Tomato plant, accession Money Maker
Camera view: bottom (45 deg); turntable rotation: 270 degrees
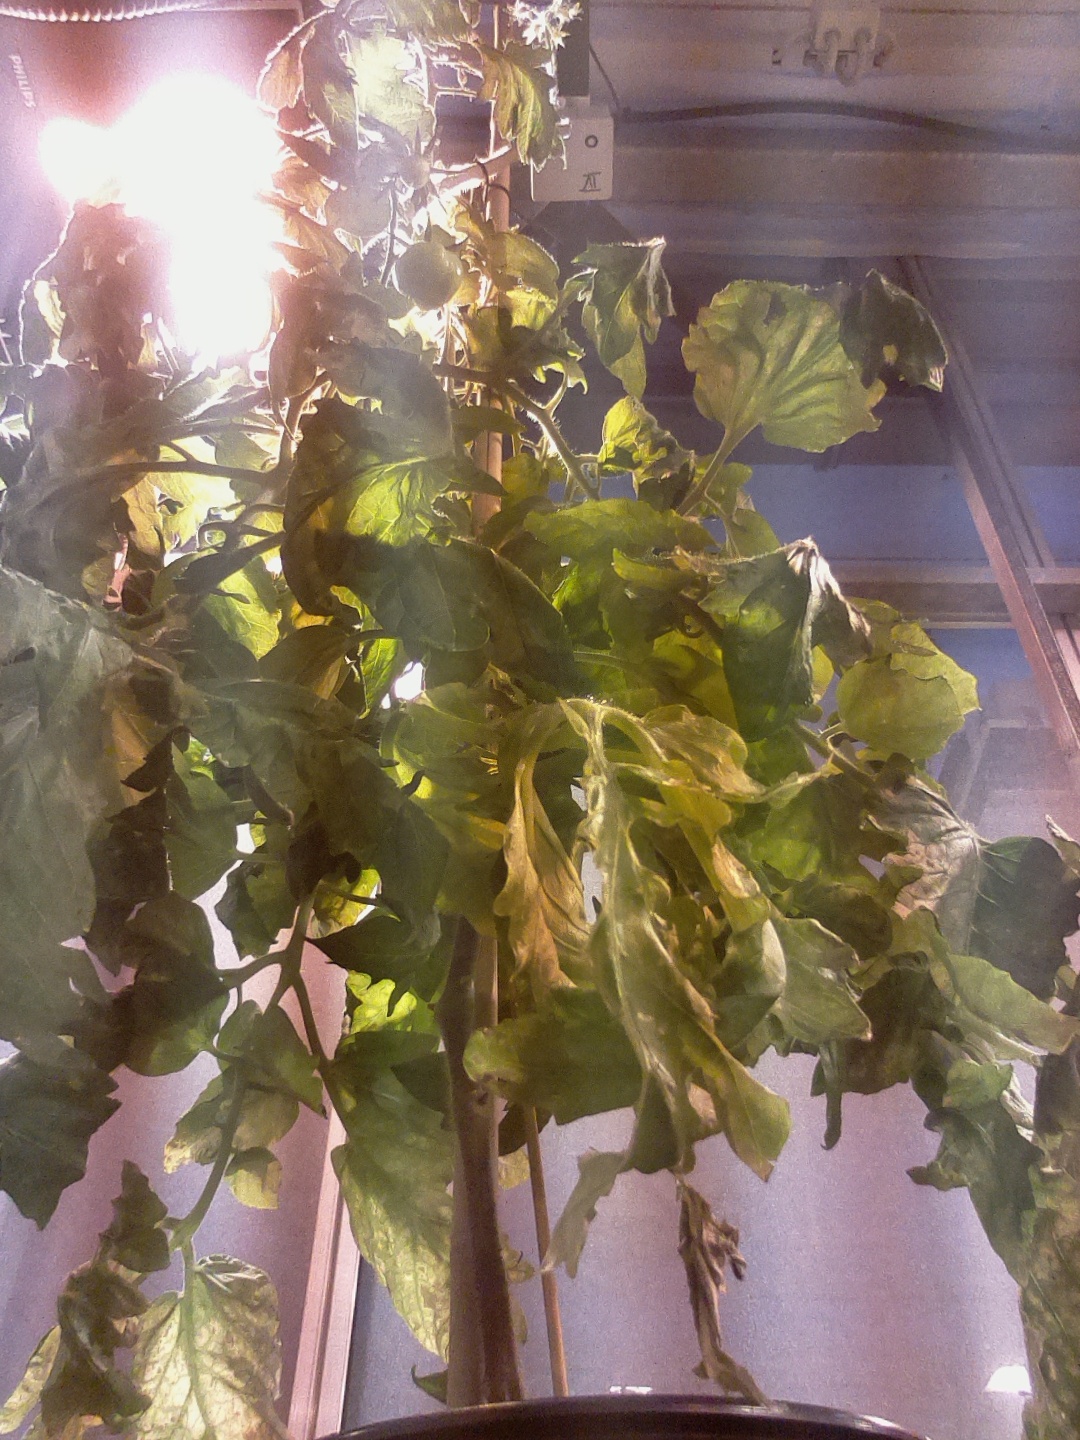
BBCH growth stage 73: 30%-40% of final fruit size